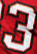
Number: 3